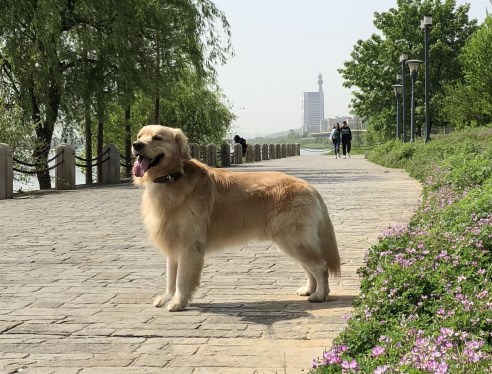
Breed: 5355-n000126-golden_retriever